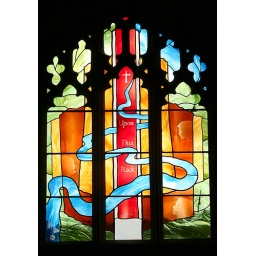
Stained glass window in the gatehouse of Goodrich Castle, Herefordshire. I assume the meandering blue line represents the River Wye.